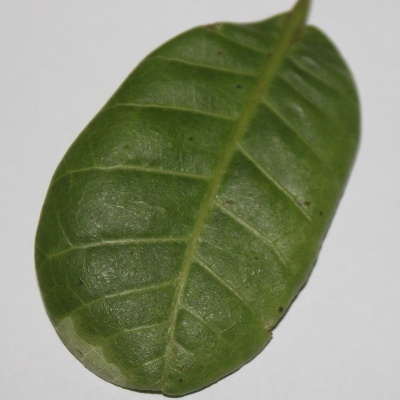
Crop: Cashew
Condition: anthracnose